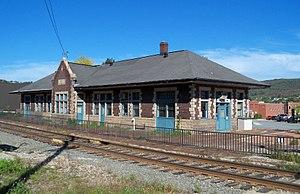
La gare du Grand Tronc est une gare ferroviaire aux États-Unis, située à Berlin dans l'État du New Hampshire.